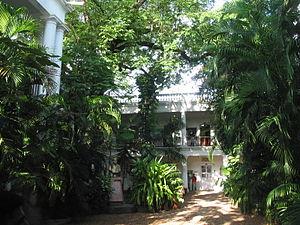
Le lycée français international de Pondichéry est un lycée français à l'étranger, situé à Pondichéry en Inde.